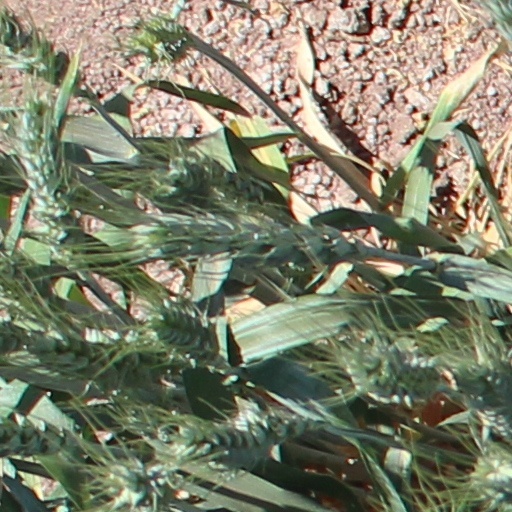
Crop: wheat